Matla Setu

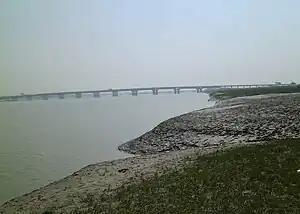
It turns out that the Matla Bridge on Matlara River

Matla Setu is a bridge, built on Matla river in West Bengal. The 644 meter (2,113 ft) long bridge inaugurated by Buddhadeb Bhattacharjee, former Chief Minister of West Bengal, on Matla river in Canning town of Caning subdivision in January 2011. It is known as at Matla Bridge . It links Canning with Basanti. The bridge is located at .